History of the South African Air Force

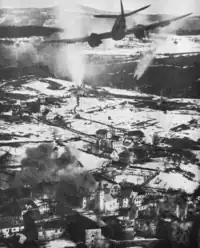
SAAF Beaufighters of 19 Sqn (Balkan Air Force) attacking German-occupied buildings in Zuzemberk, Yugoslavia in Spring 1945

The SAAF fighter, bomber and reconnaissance squadrons played a key role in the Western Desert and North African campaigns from 1941 to 1943. A memorable feat was the SAAF Boston bombers of 12 and 24 Squadrons who dropped hundreds of tons of bombs on the Afrika Korps as it was pushing the Eighth Army back towards Egypt during the "Gazala Gallop" in early 1942. The SAAF bombers were also instrumental in continually harassing the German forces retreating towards the Tunisian border after the Battle of Alamein whilst the South African fighters of 223 Wing contributed towards the Allied Desert Air Force attaining air superiority over the Axis air forces by the beginning of 1942. Between April 1941 and May 1943, the eleven SAAF squadrons flew 33 991 sorties and destroyed 342 enemy aircraft.